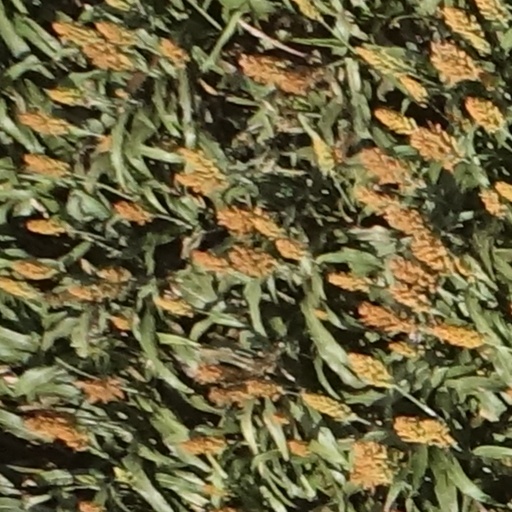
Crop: sorghum